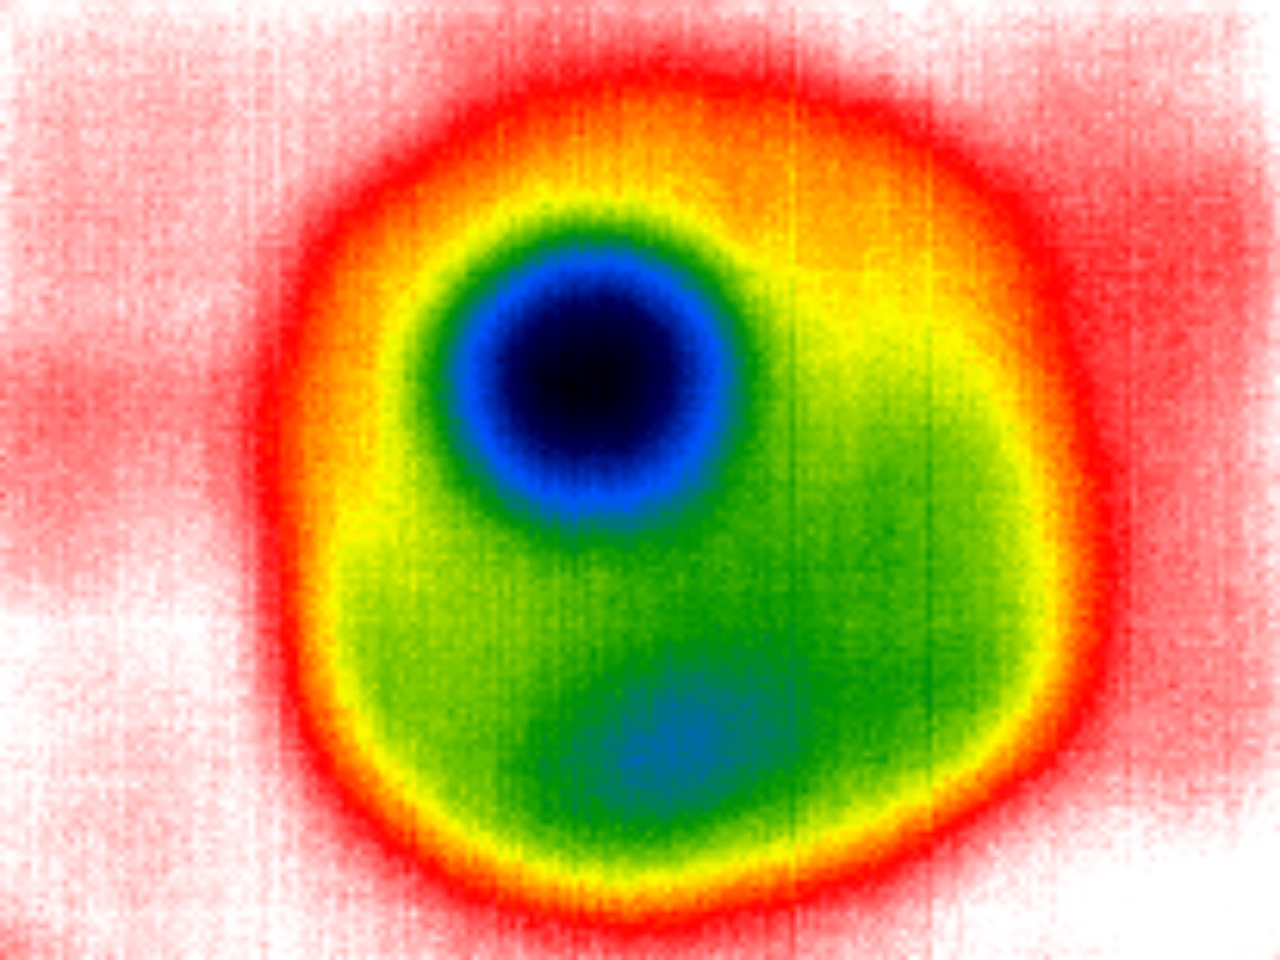
Label: No Defect